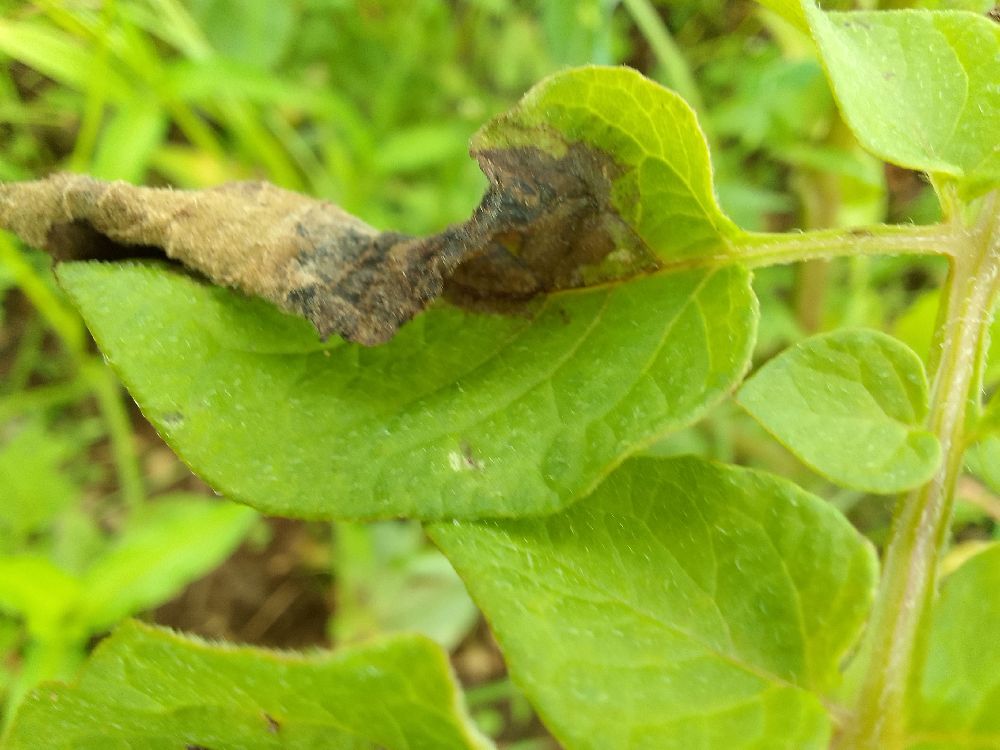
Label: Late blight